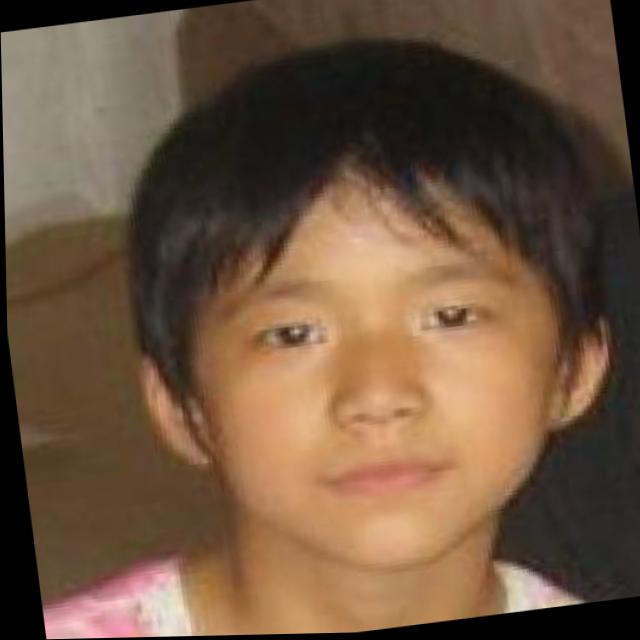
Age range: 0-12